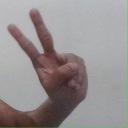
अक्षर: ऐ